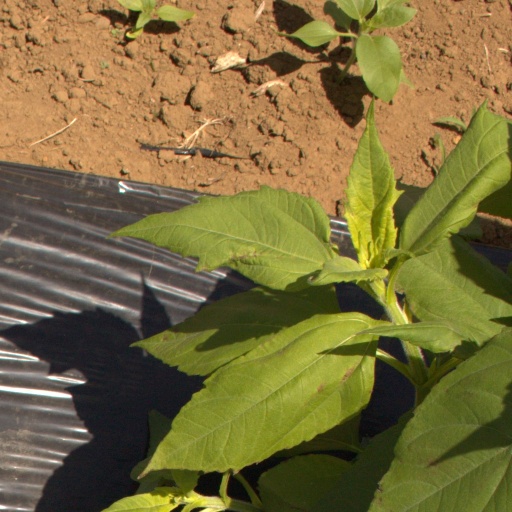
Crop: Jerusalem artichoke